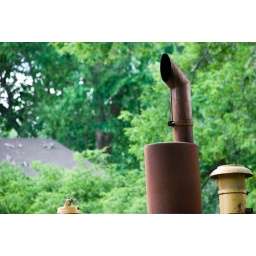
Cat 966C sitting in the street tonight.